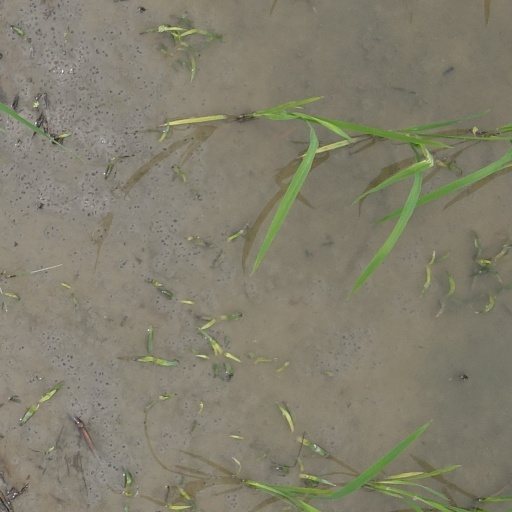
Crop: rice